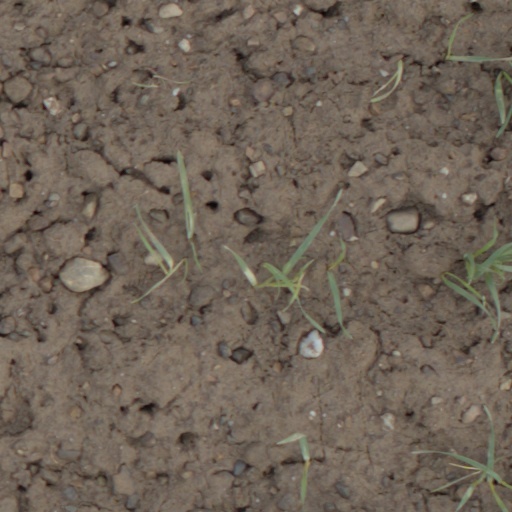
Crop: wheat